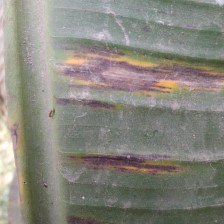
Label: sigatoka